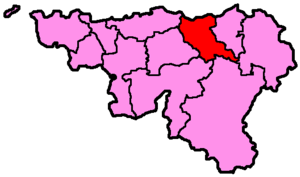
Huy-Waremme est un arrondissement électoral en Belgique pour élire les membres du Parlement wallon depuis 2019. Il correspond aux arrondissements de Huy et de Waremme.